Finis Germania

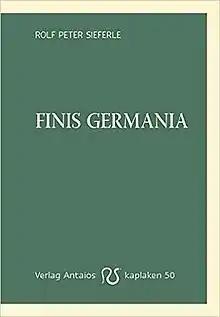
First edition (publ. Verlag Antaios)

Finis Germania is a collection of writings about German political culture by the German historian Rolf Peter Sieferle that was published posthumously in 2017. The book was, according to the American writer Christopher Caldwell, by the "German literary establishment unanimously denounced" as "an extremist tract", but it became a bestseller.